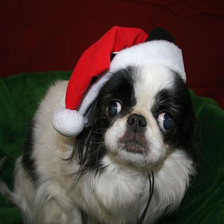
Species: dog
Breed: japanese chin